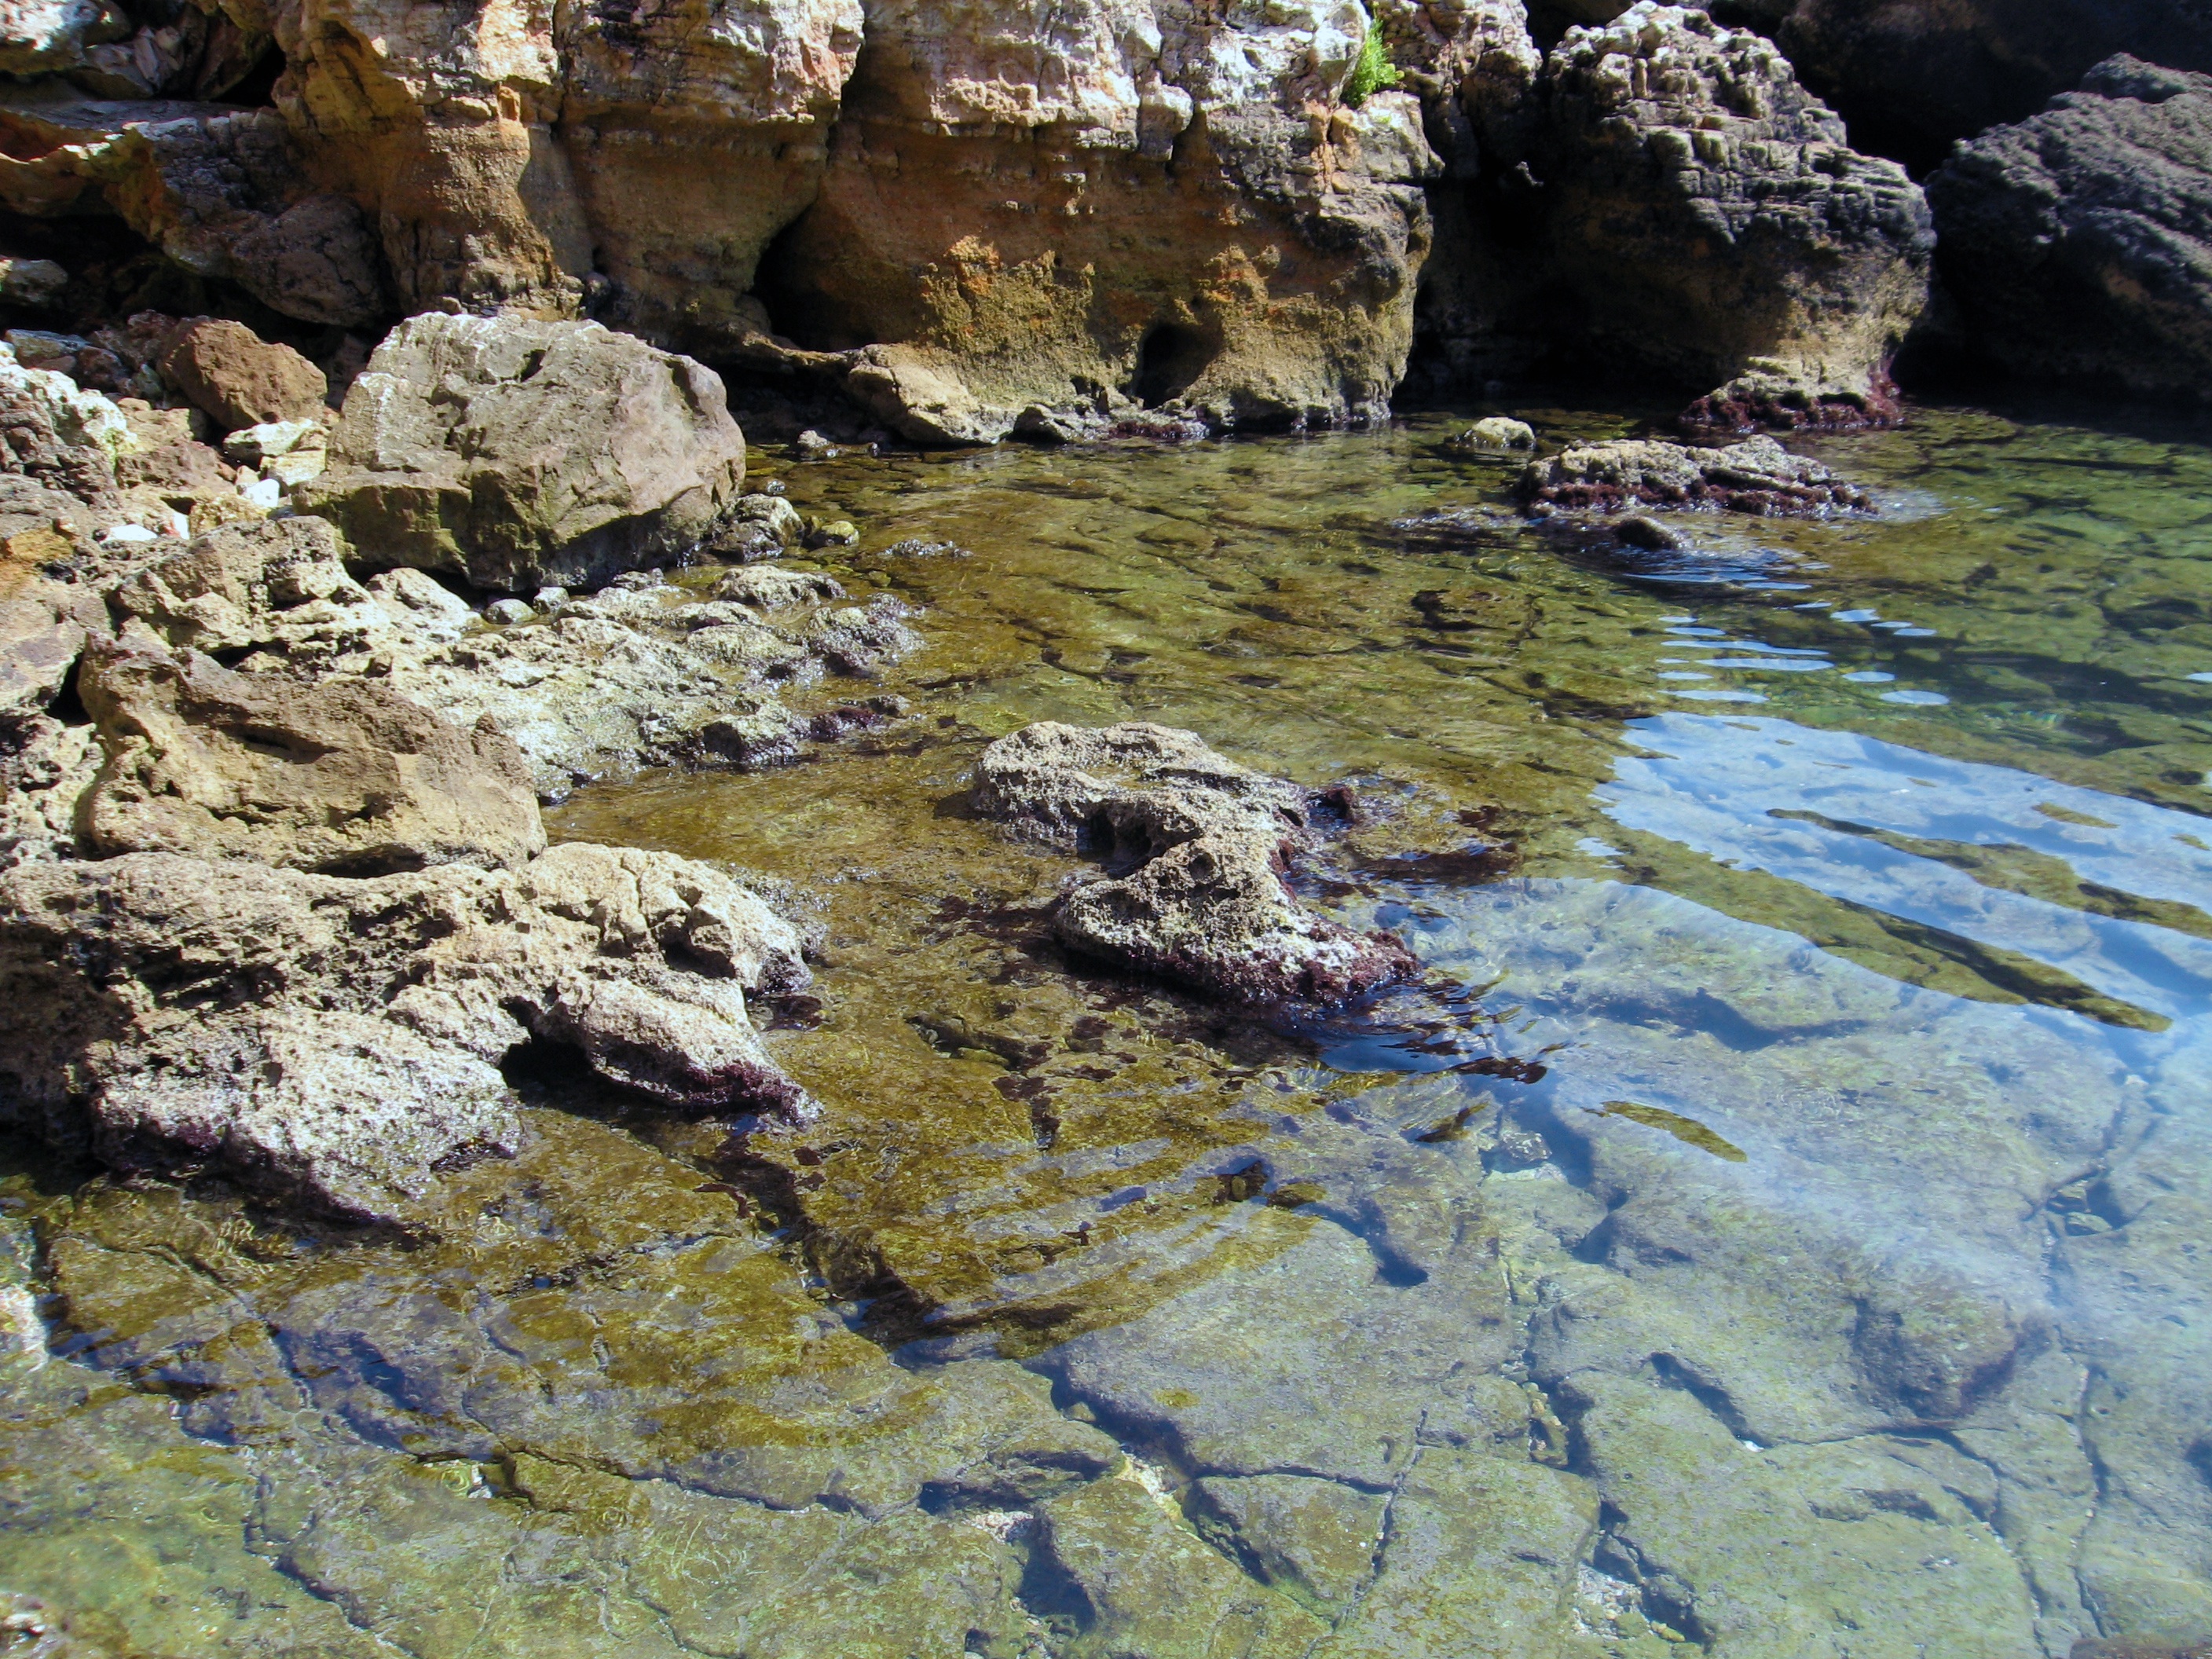
beach, sea, coast, water, nature, rock, stone, vacation, travel, wildlife, stream, tranquil, seascape, rapid, reptile, fauna, rocks, geology, bulgaria, black sea, summer beach, tide pool, kamen bryag